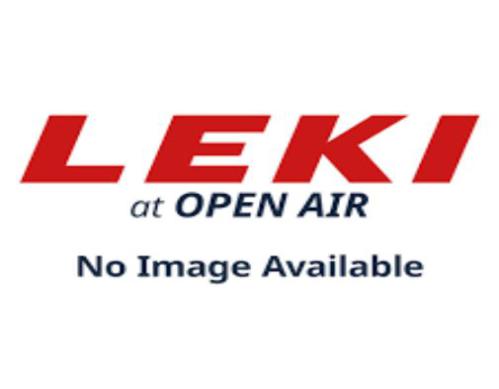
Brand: leki
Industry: Sports